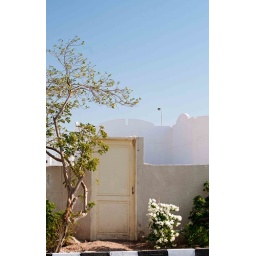
a door in a wall